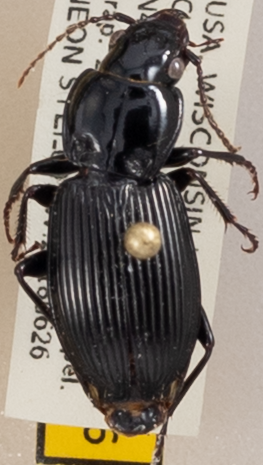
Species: Pterostichus novus
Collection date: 2018-06-26
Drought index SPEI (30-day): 1.274
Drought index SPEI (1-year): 0.09
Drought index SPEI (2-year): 2.09